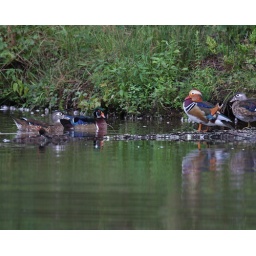
The difference is the female wooduck to the female mandarian duck is noticed in the eye ring and stripes and bill coloration.